2004 Detroit Lions season

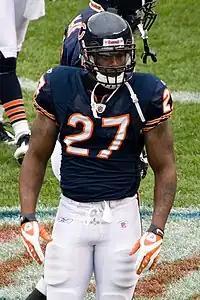
The second of two Lions first-round draft selections in 2004, Kevin Jones led the team in rushing yards with 1,133 and scored five rushing touchdowns.

The Lions started their season 4–2 before suffering a 5-game losing streak before ending their season 6–10 and missing the playoffs. They suffered their fourth straight losing season and finished third in the NFC North. The offense, led by offensive coordinator Sherman Lewis, was 24th in both points and yards. The passing game, headed by three-year starter Joey Harrington, was 23rd in passing yards and 20th in passing touchdowns. Harrington passed for 3,047 yards, 19 touchdowns, and 12 interceptions; his 3,047 passing yards and 19 passing touchdowns would be career highs for Harrington. The run game was led by rookie Kevin Jones who finished with 1,133 rushing yards and five rushing touchdowns, becoming just the third Lion since Billy Sims and Barry Sanders to rush for over 1,000 yards in their rookie season. The run game finished 19th in rushing yards but 30th in rushing touchdowns. The defense, led by first-year defensive coordinator and former Chicago Bears head coach Dick Jauron, finished 18th in points allowed and 22nd in yards allowed. Cornerback Dré Bly lead the team in interceptions with four, including a pick-6, while defensive end James Hall led the team in sacks with 11½ and linebacker Earl Holmes led the team in combined tackles with 111. Kicker Jason Hanson went 24/28 on field goal attempts and 28/28 on extra point attempts while punter Nick Harris averaged 40.9 yards per punt.